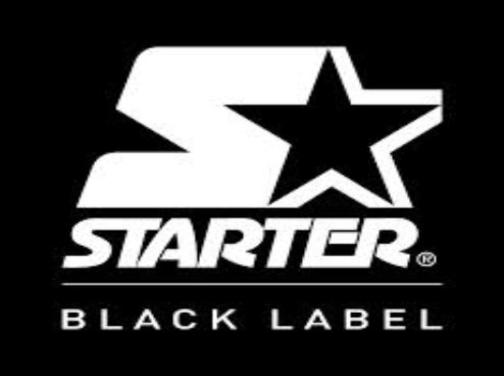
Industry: Clothes